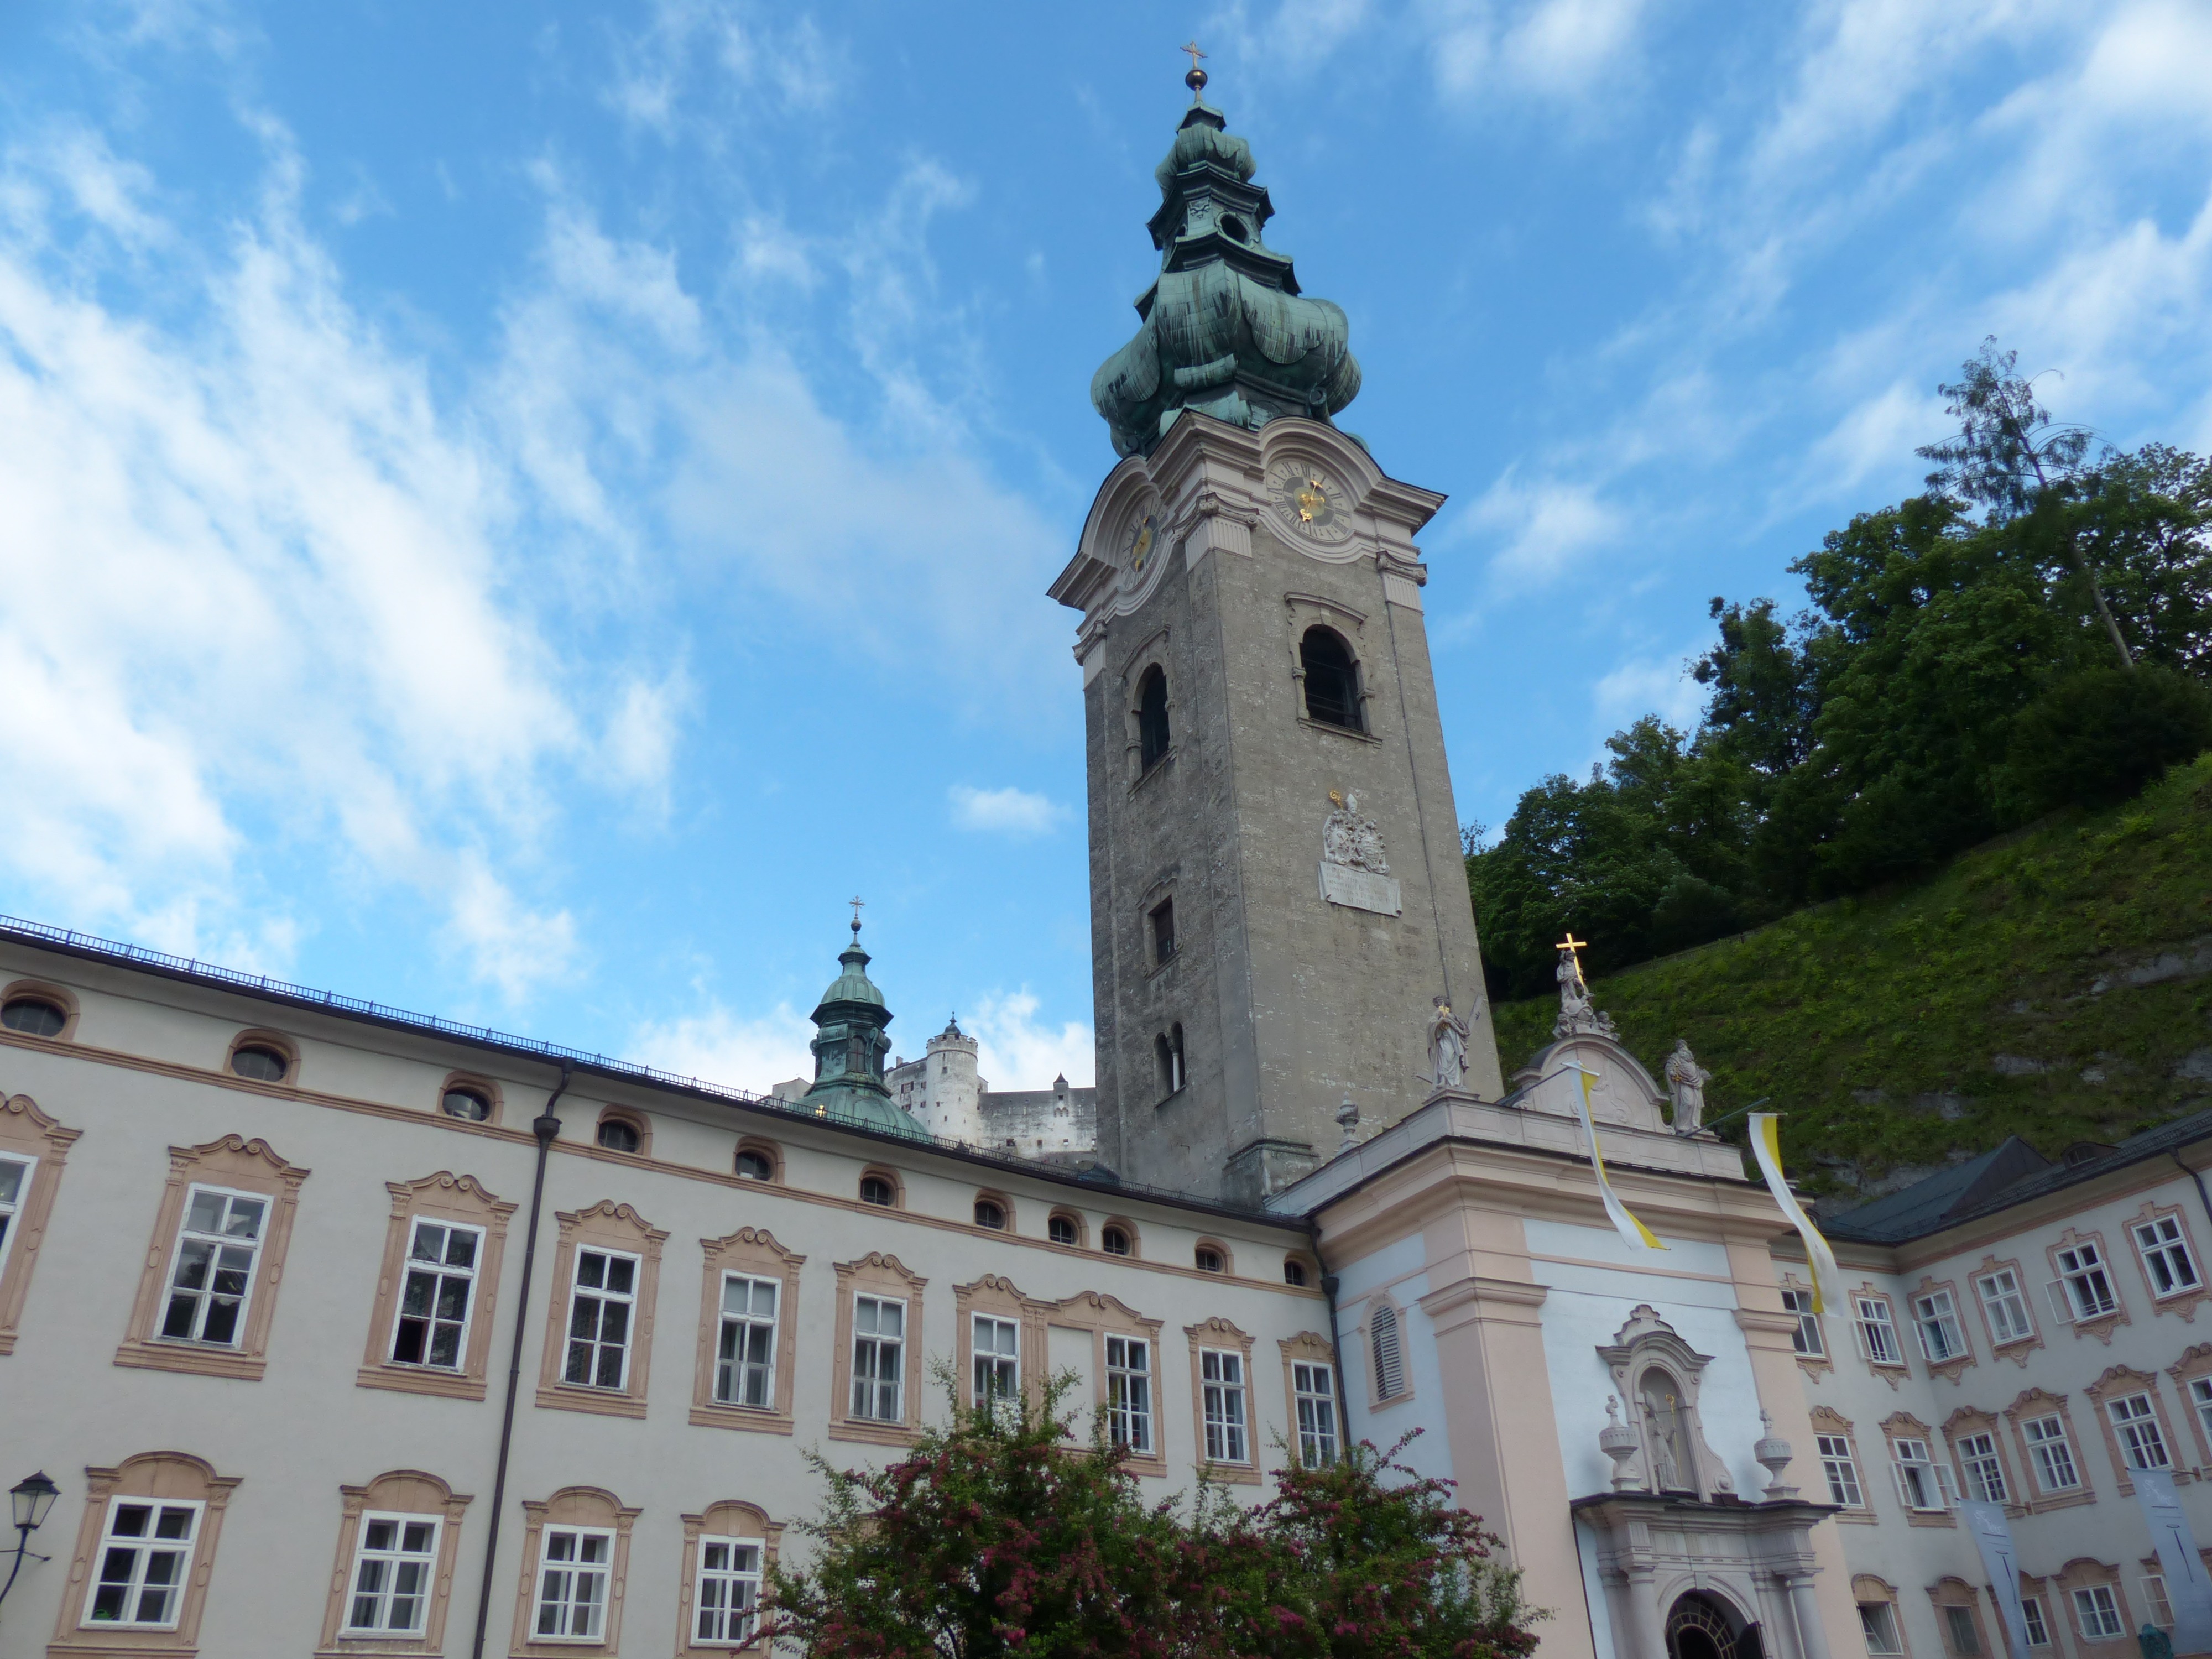
building, chateau, city, monument, landmark, church, tourism, place of worship, bell tower, austria, old town, unesco, basilica, salzburg, collegiate church, tours, historic preservation, unesco world heritage, monastery church, historic centre, st peter, world heritage site, roman catholic, sankt peter, collegiate church of st peter, stift st peter, abbey court